90th Fighter Squadron

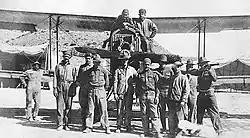
De Havilland DH-4 bomber with members of the 90th Squadron (Surveillance) at Sanderson Field, Texas, ca 1920.

After returning from France, most of the squadron demobilized at Mitchell Field and returned to civilian life. A small cadre of the unit remained in the Air Service, and were sent back to Kelly Field, Texas. At Kelly, the 90th, along with the 8th, 12th and 13th Aero Squadrons were formed into the Army Surveillance Group on 1 July 1919. The group was redesignated the 3d Attack Group on 2 July 1921.